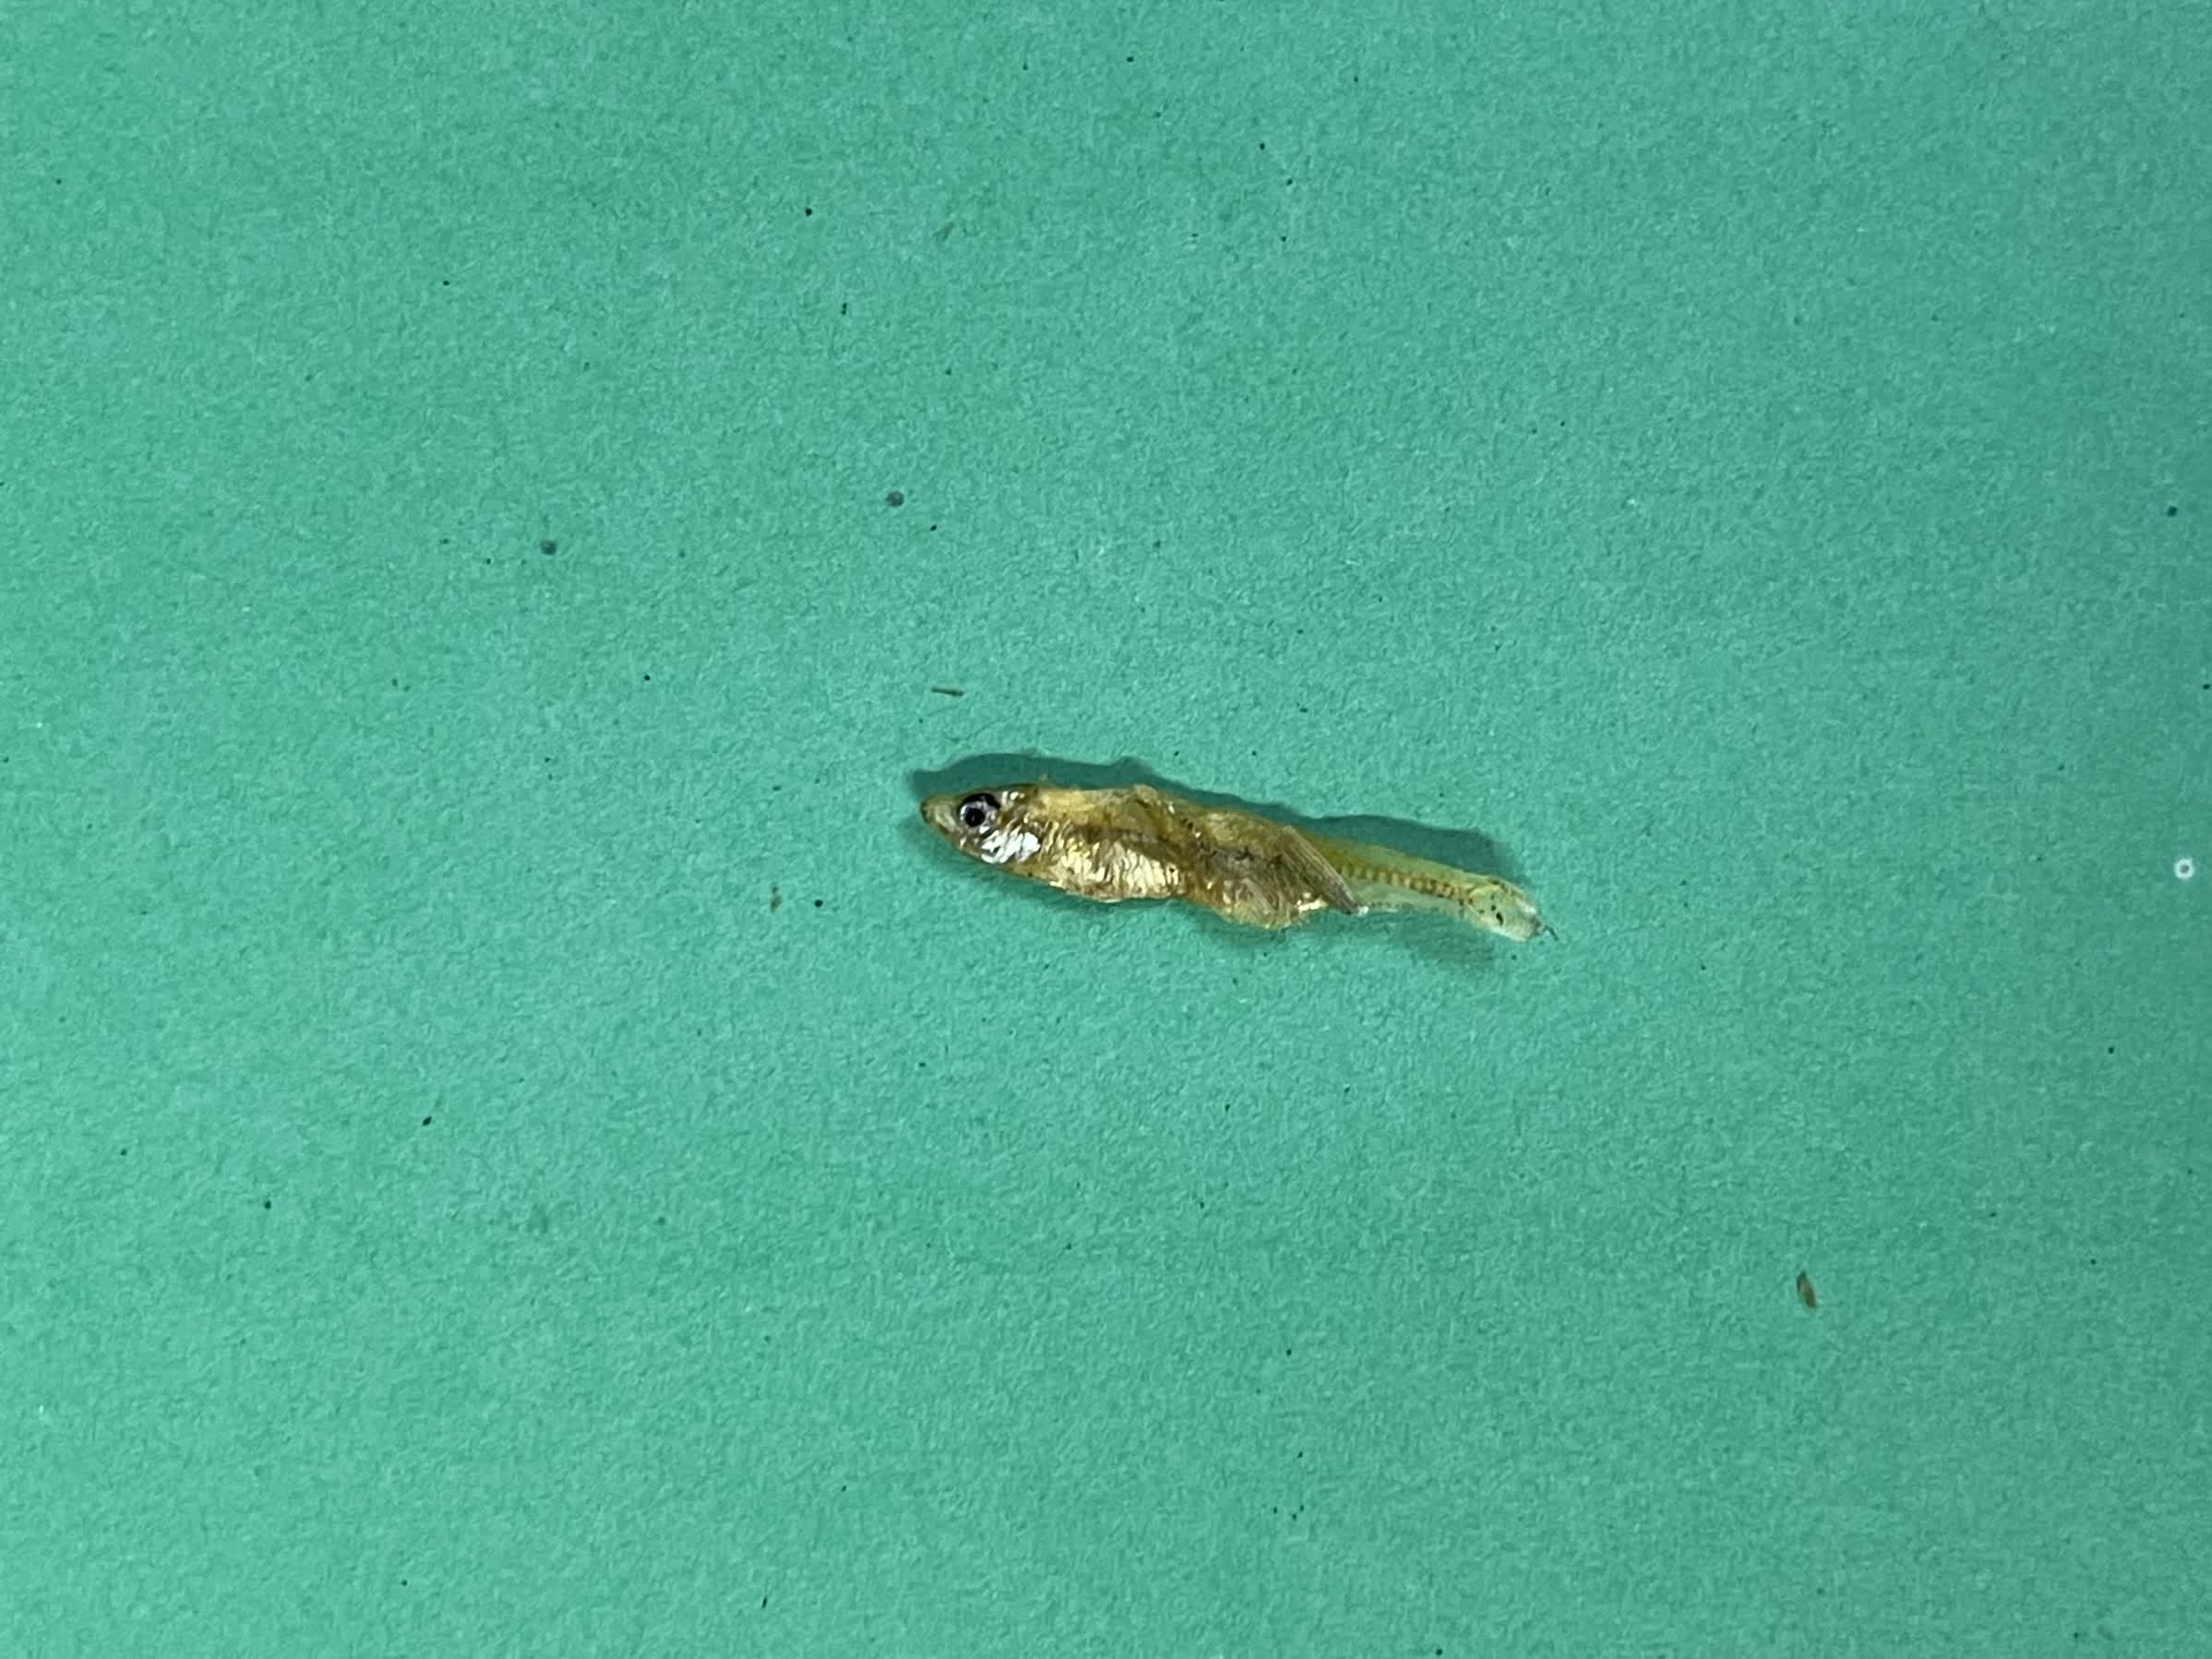
Species: kachki